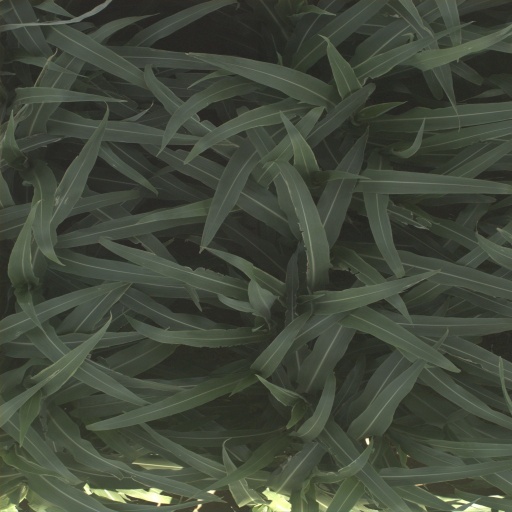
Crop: sorghum